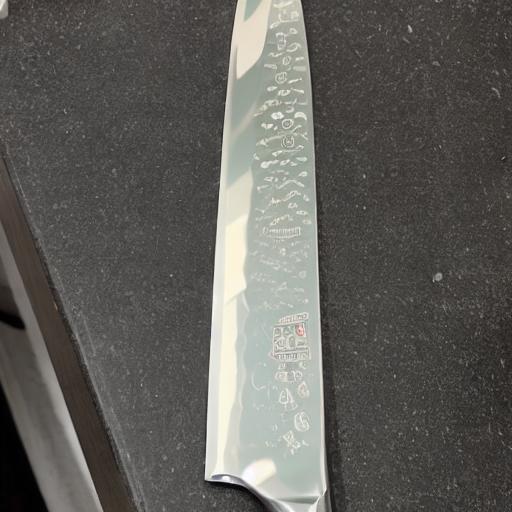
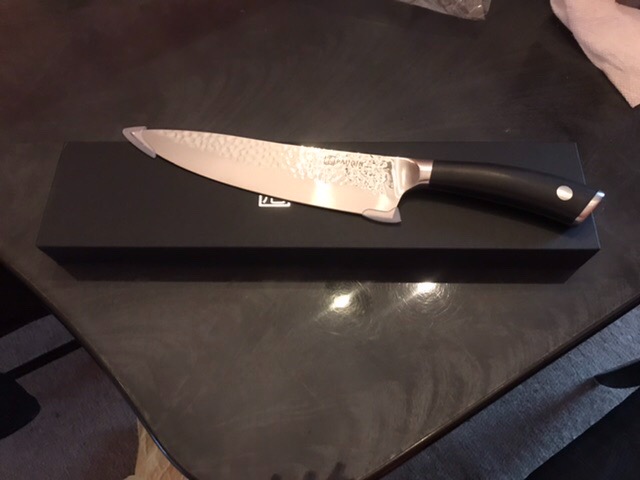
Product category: items_knife
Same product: no